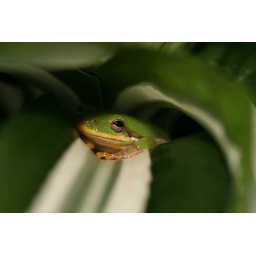
A small tree frog that Janet found perched in one of her house plants on the front porch.